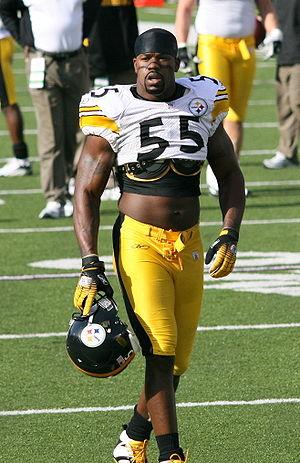
Joey Eugene Porter, né le 22 mars 1977 à Kansas City, est un joueur américain de football américain évoluant au poste de linebacker.